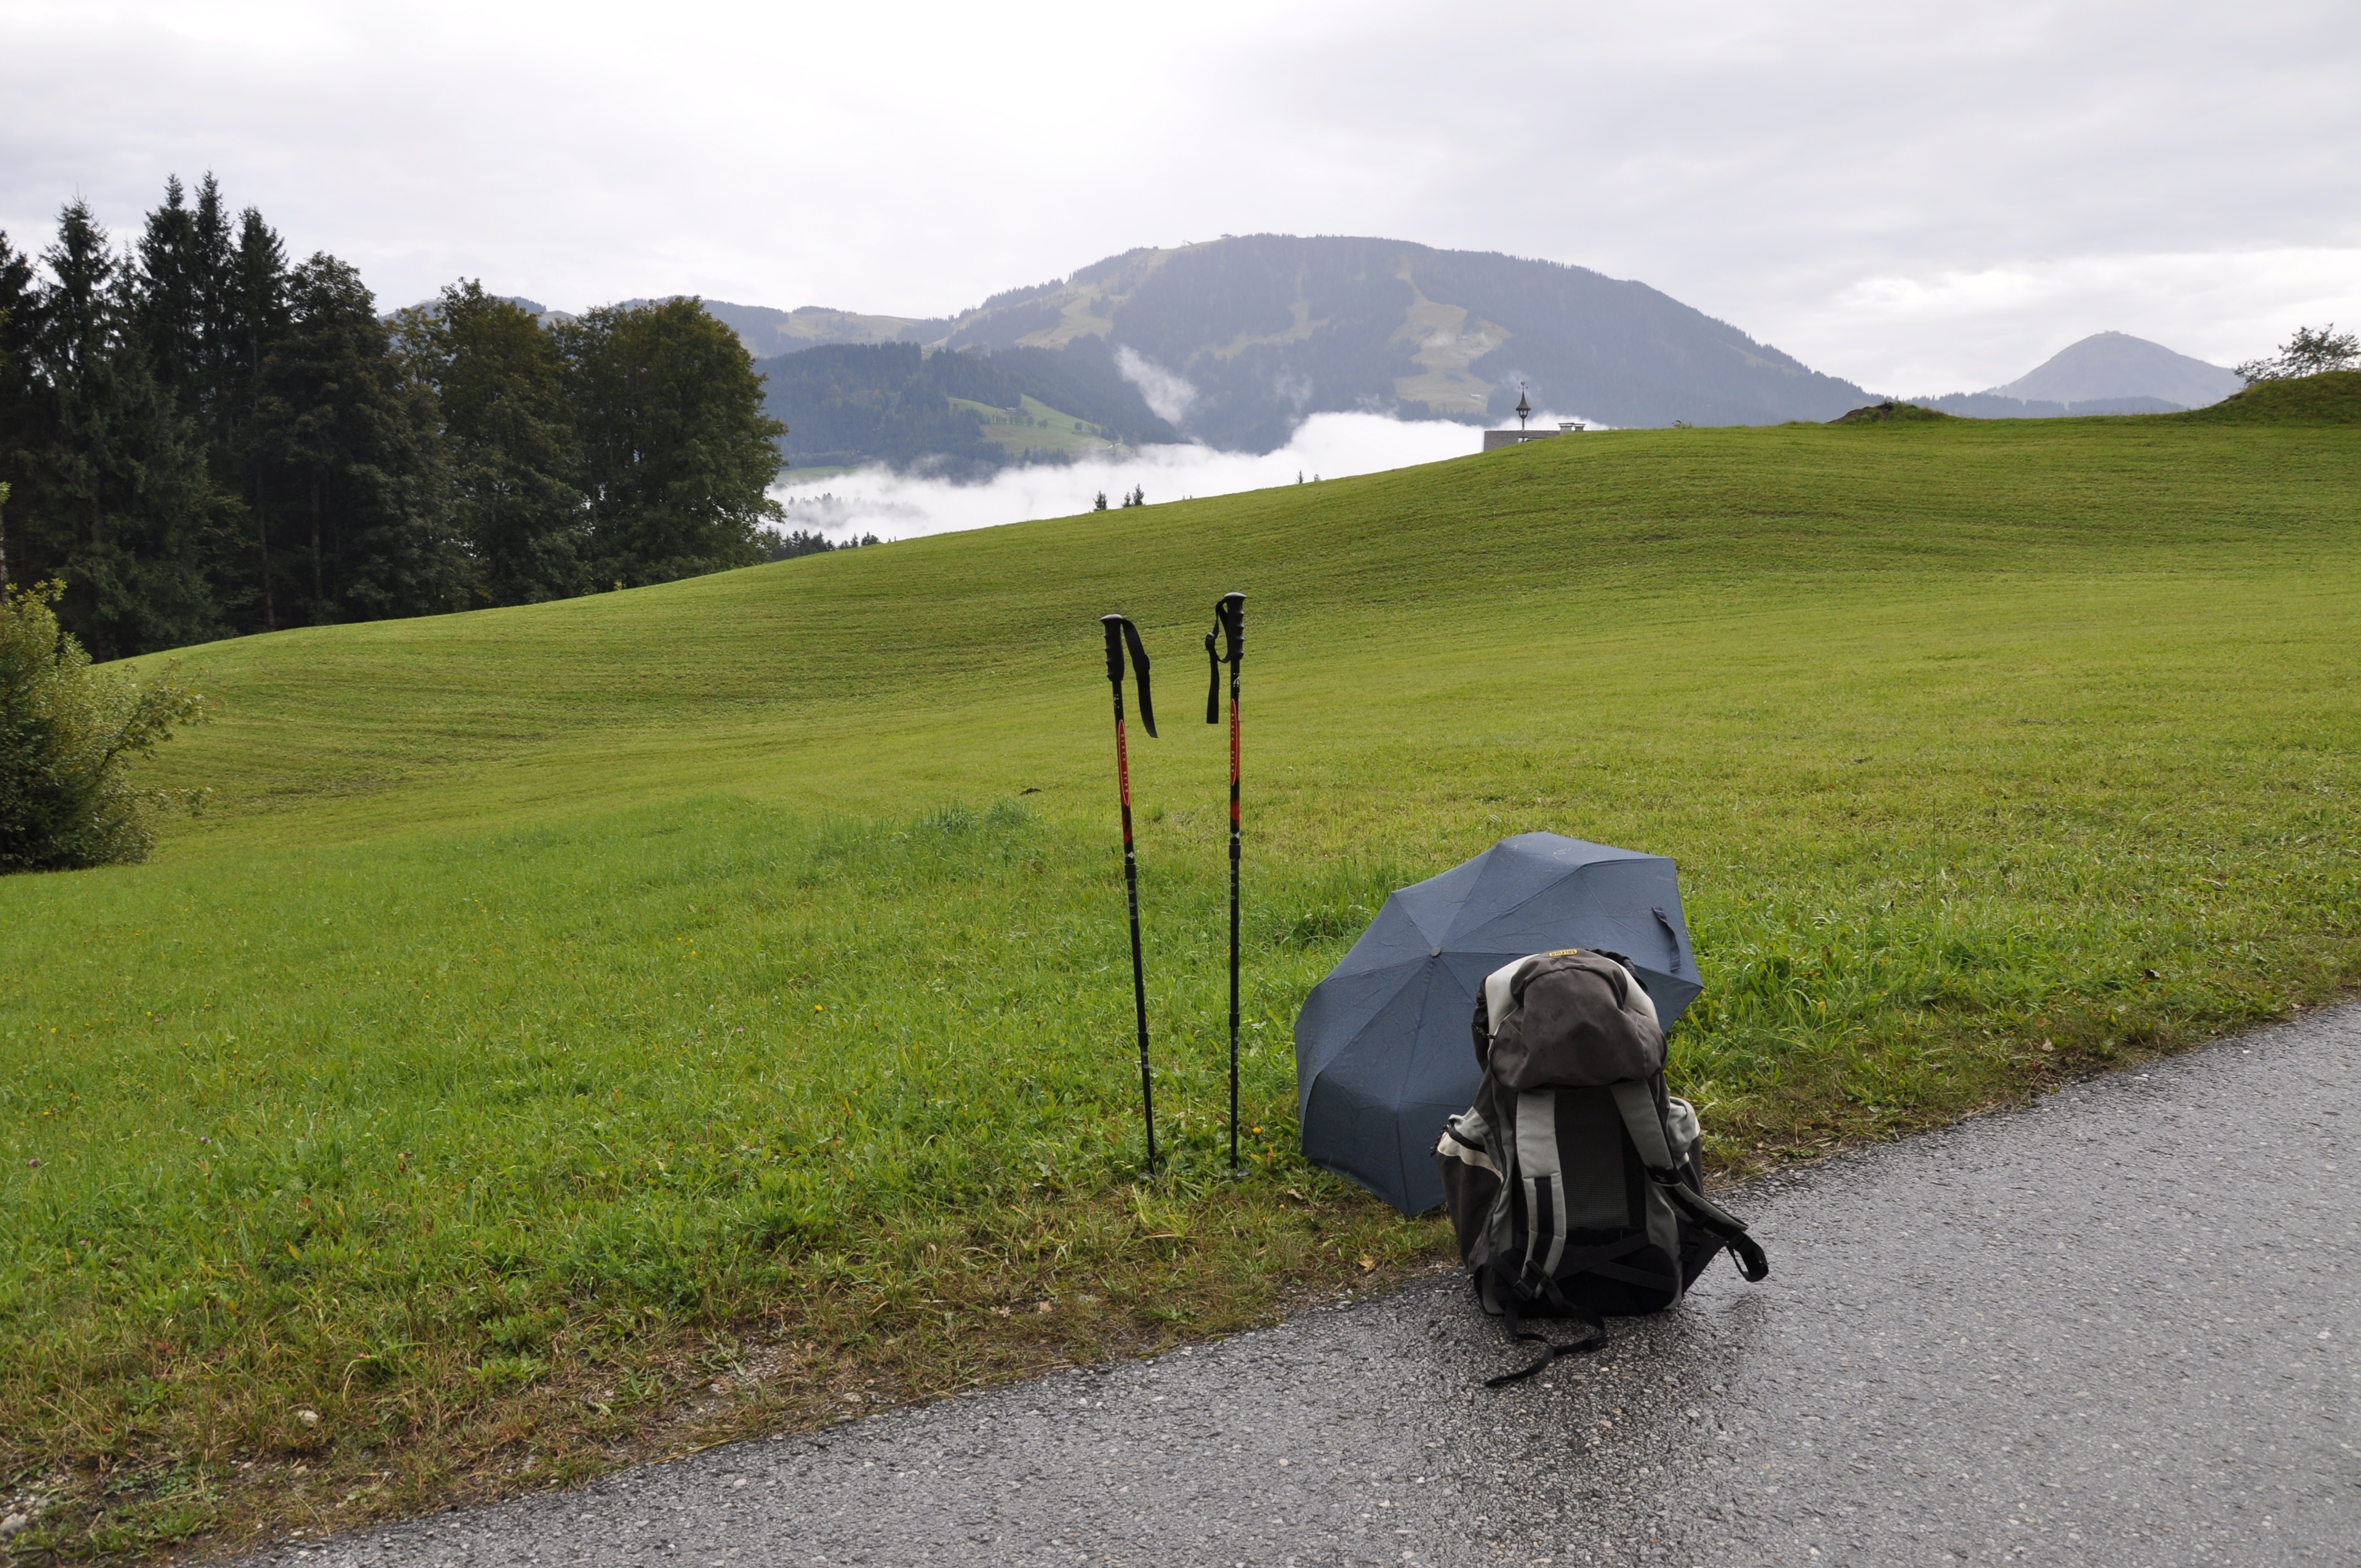
grass, walking, mountain, hiking, meadow, hill, mountain range, recreation, sports, mountains, grassland, wanderer, rural area, mountain hiking, outdoor recreation